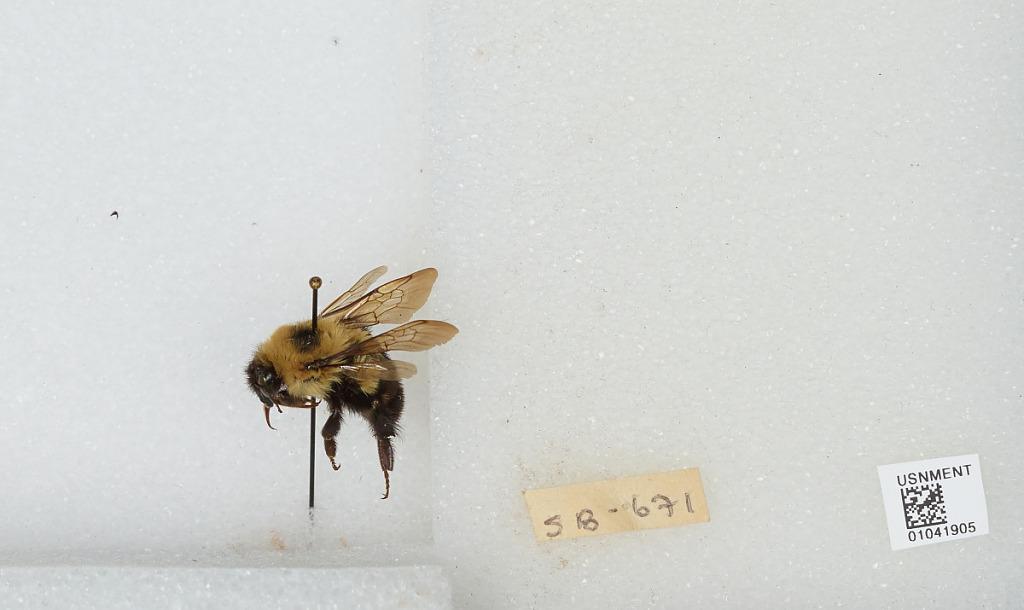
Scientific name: Bombus sp.